History of the mandolin

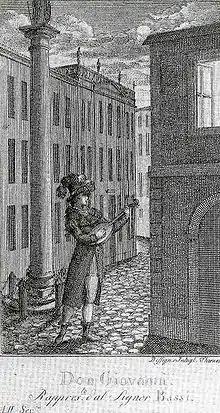
In 1787 Luigi Bassi played the role of Don Giovanni in Mozart's opera, serenading a woman with a mandolin. This used to be the common picture of the mandolin, an obscure instrument of romance in the hands of a Spanish nobleman.

The mandolin is a modern member of the lute family, dating back to Italy in the 18th century. The instrument was played across Europe but then disappeared after the Napoleonic Wars. Credit for creating the modern bowlback version of the instrument goes to the Vinaccia family of Naples. The deep bowled mandolin, especially the Neapolitan form, became common in the 19th century, following the appearance of an international hit, the Spanish Students. They toured Europe and America, and their performances created a stir that helped the mandolin to become widely popular.